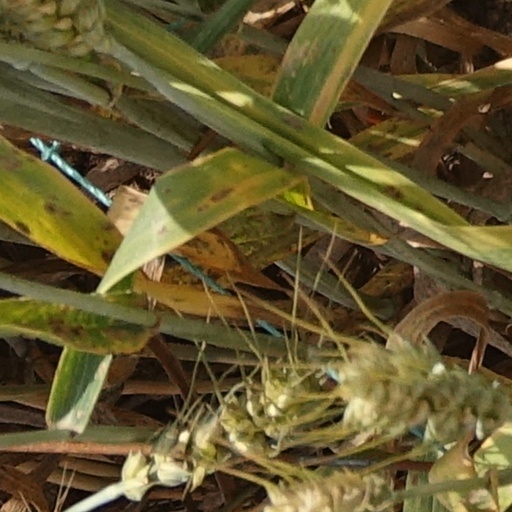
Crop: wheat